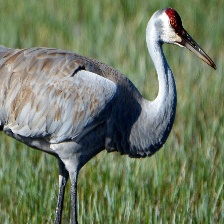
Species: SANDHILL CRANE
Scientific name: GRUS CANADENSIS
ImageNet parent category: crane